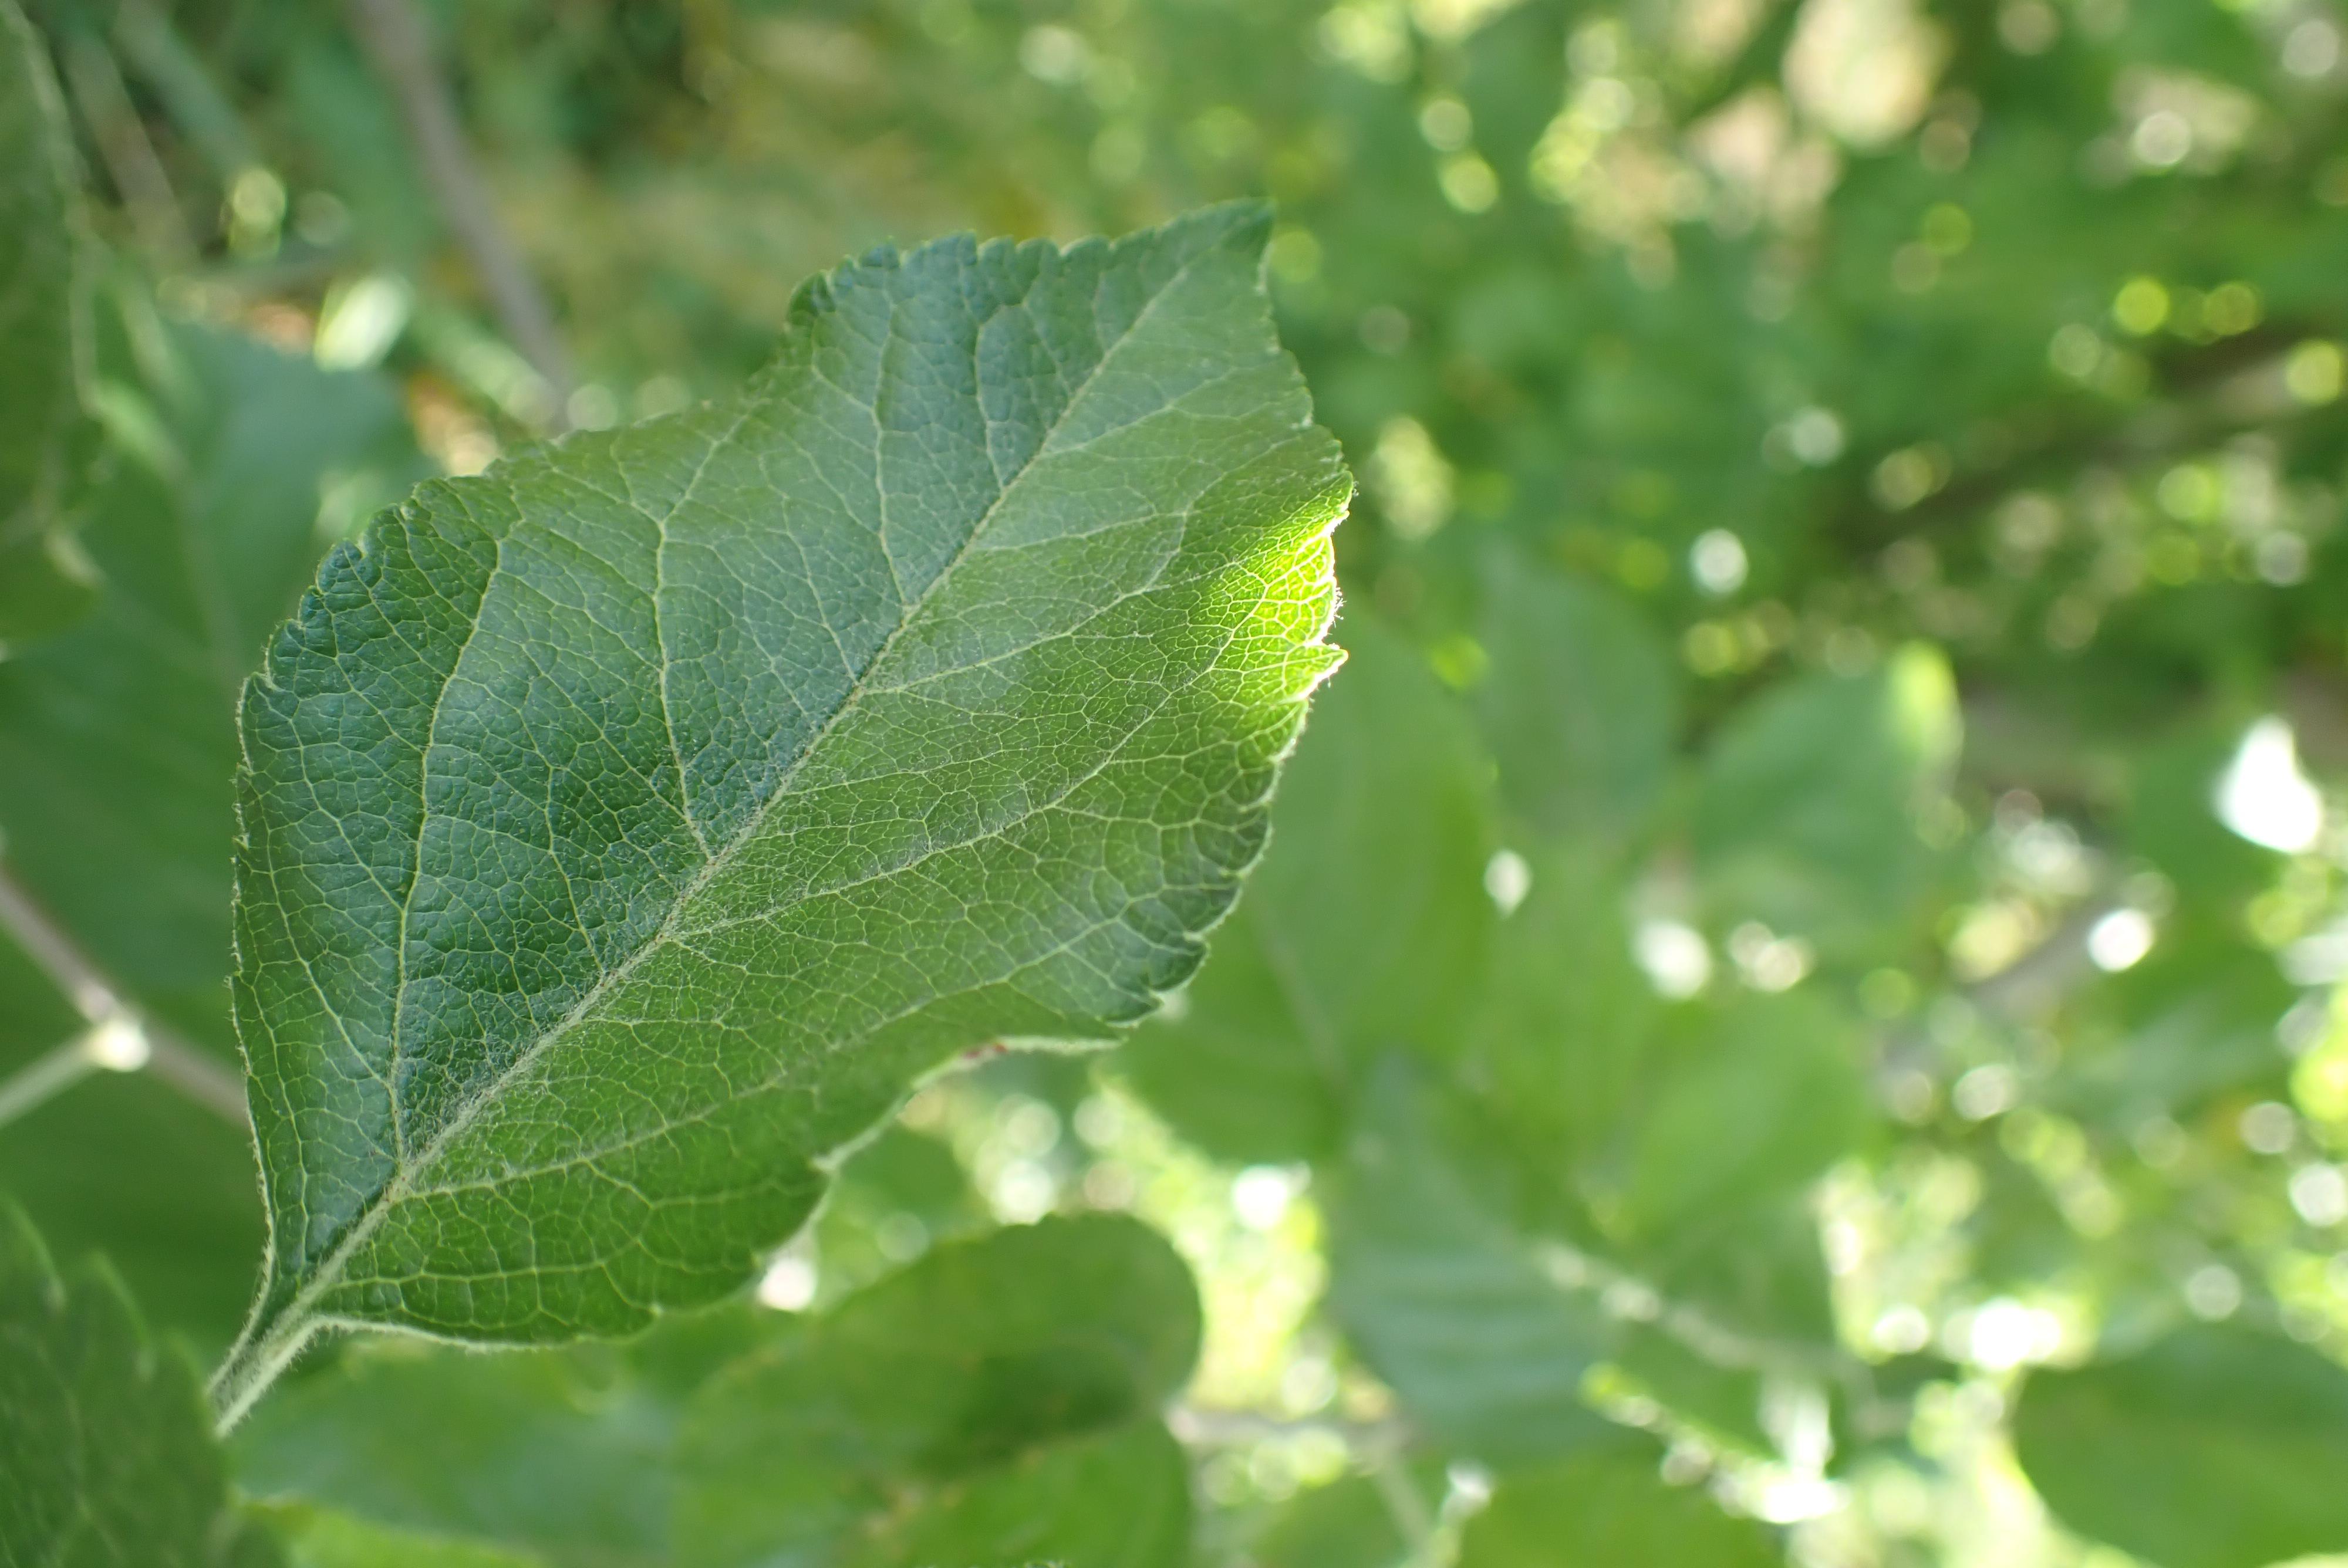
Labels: healthy